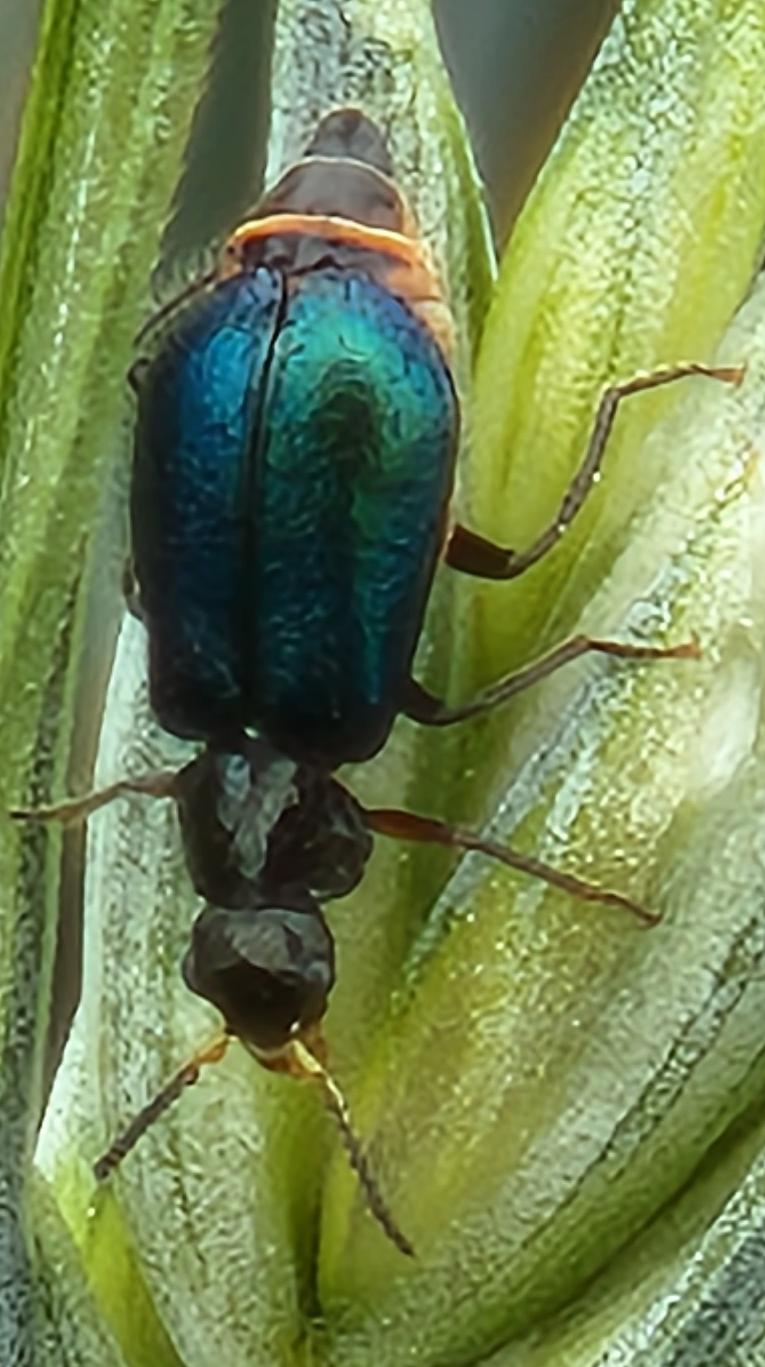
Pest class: predators